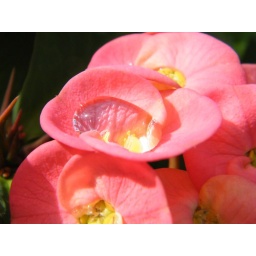
water pool in flower